Rita Repulsa

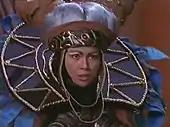
Carla Perez played Rita in season 2 and continued to play her for the rest of the original series.

In season 2, Rita's reign of terror came to an end when Lord Zedd returned to assume control. Then it is revealed Rita was not the true empress, but actually the regent of Zedd's empire while he was off in other places. Zedd was furious that Rita had failed to defeat "children" and conquer the Earth, even when Rita warned him about Zordon. Despite Rita's begging and pleading, Lord Zedd vaporized Rita's magic wand and shrank her down to the size of a toy before again exiling her into space in a space dumpster. Locked within a space dumpster, Rita came within inches of freedom when her dumpster came to Earth, and Bulk and Skull succeeded in opening the dumpster. But the Power Rangers were successful in sending Rita back into space. Eventually, her dumpster crashed into the Moon, and she escaped. Down but not out, after regaining her freedom, Rita sought assistance from Finster, her still loyal henchman, to concoct a love potion that would generate libidic feelings for use on Lord Zedd. She also used a beauty cream made by Finster over her face to become younger (serving to transition the actress from Soga to Perez). The love potion worked and the two were then married. Once married to Lord Zedd, Rita eventually gave up her magic practices and worked alongside Lord Zedd as a partner in crime. With Zedd by Rita's side, they are more powerful together and attempted to defeat the Rangers. Though they each failed, the Rangers did not claim victory so easily as the result of how efficacious their enemies have become.